French immersion

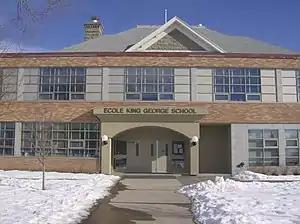
The doors of King George School in Calgary, Alberta. This started as a regular English neighbourhood school in 1912, became dual-track English-French in 1987 and single-track French immersion in 2002.

French immersion is a form of bilingual education in which students who do not speak French as a first language will receive instruction in French. In most French-immersion schools, students will learn to speak French and learn most subjects such as history, music, geography, art, physical education and science in French.